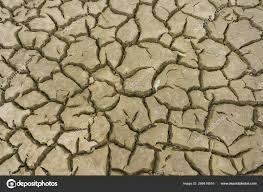
Soil type: Clay soil